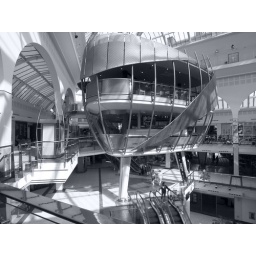
I just loved this coffe house / space ship in the center of the triangle manchester it just works